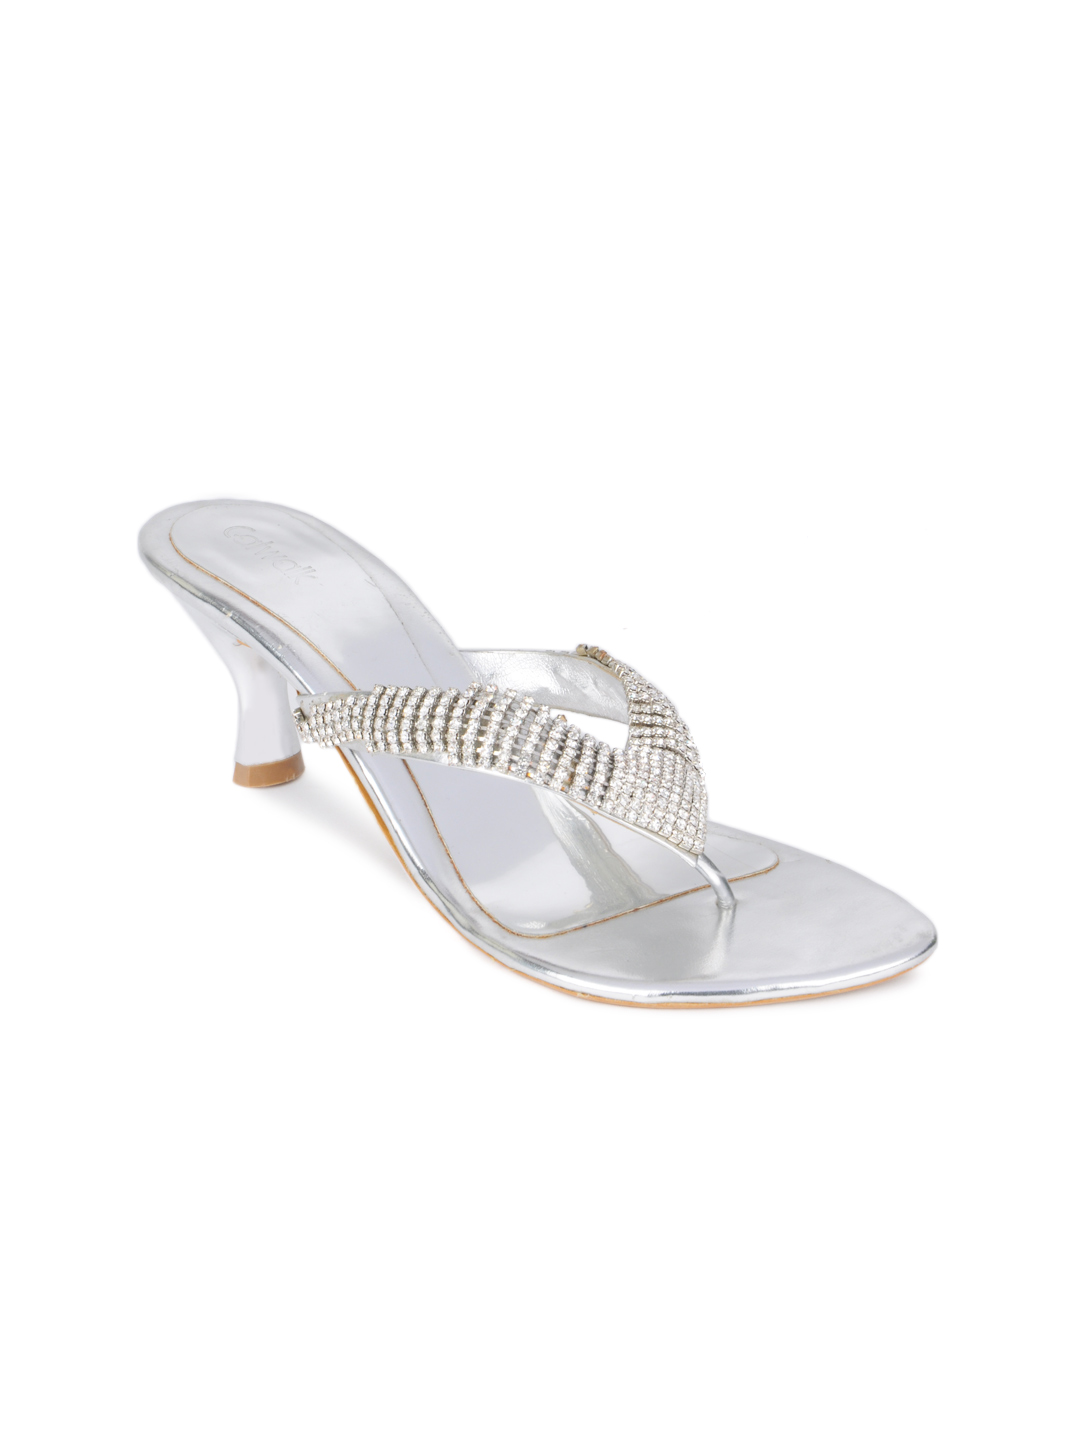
Catwalk Women Silver Heels
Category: Footwear / Shoes / Heels
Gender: Women
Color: Silver
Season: Winter 2012
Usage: Casual